Buxton railway station

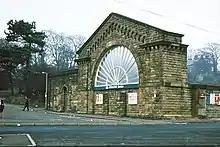
The fan window, seen here in 1979

The Midland station closed in 1967, along with the line to Rowsley, and the site is now a roadway. However, the line through Dove Holes Tunnel from Chinley is still used for freight, such as limestone from Tunstead, along with the old Midland branch into Buxton and part of the old Ashbourne Line (closed to passengers in October 1954), which remains in use to serve a lime works at Dowlow and the quarry at Hindlow. These both join the main line just outside the station, where there also a number of sidings to allow trains to reverse. The bay platform formerly used by Ashbourne line trains and the connecting curve from it towards Dowlow have been removed, though it is still possible to trace its route. The LNWR station now handles local trains into Manchester, using its line through Dove Holes and Chapel-en-le-Frith.